Draped turban

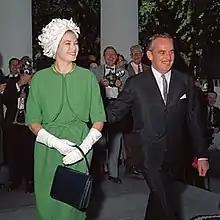
Princess Grace with Prince Rainier III sporting a fashionable turban hat in 1961 at The White House

Paul Poiret, the so-called 'Sultan de la mode', included the turban in his revival of 'oriental' styles in the early 1910s. As part of his research Poiret visited the Victoria and Albert Museum in order to study its collection of antique Indian turbans, declaring "I admired unwaveringly the diversity of their so logical and so elegant forms."